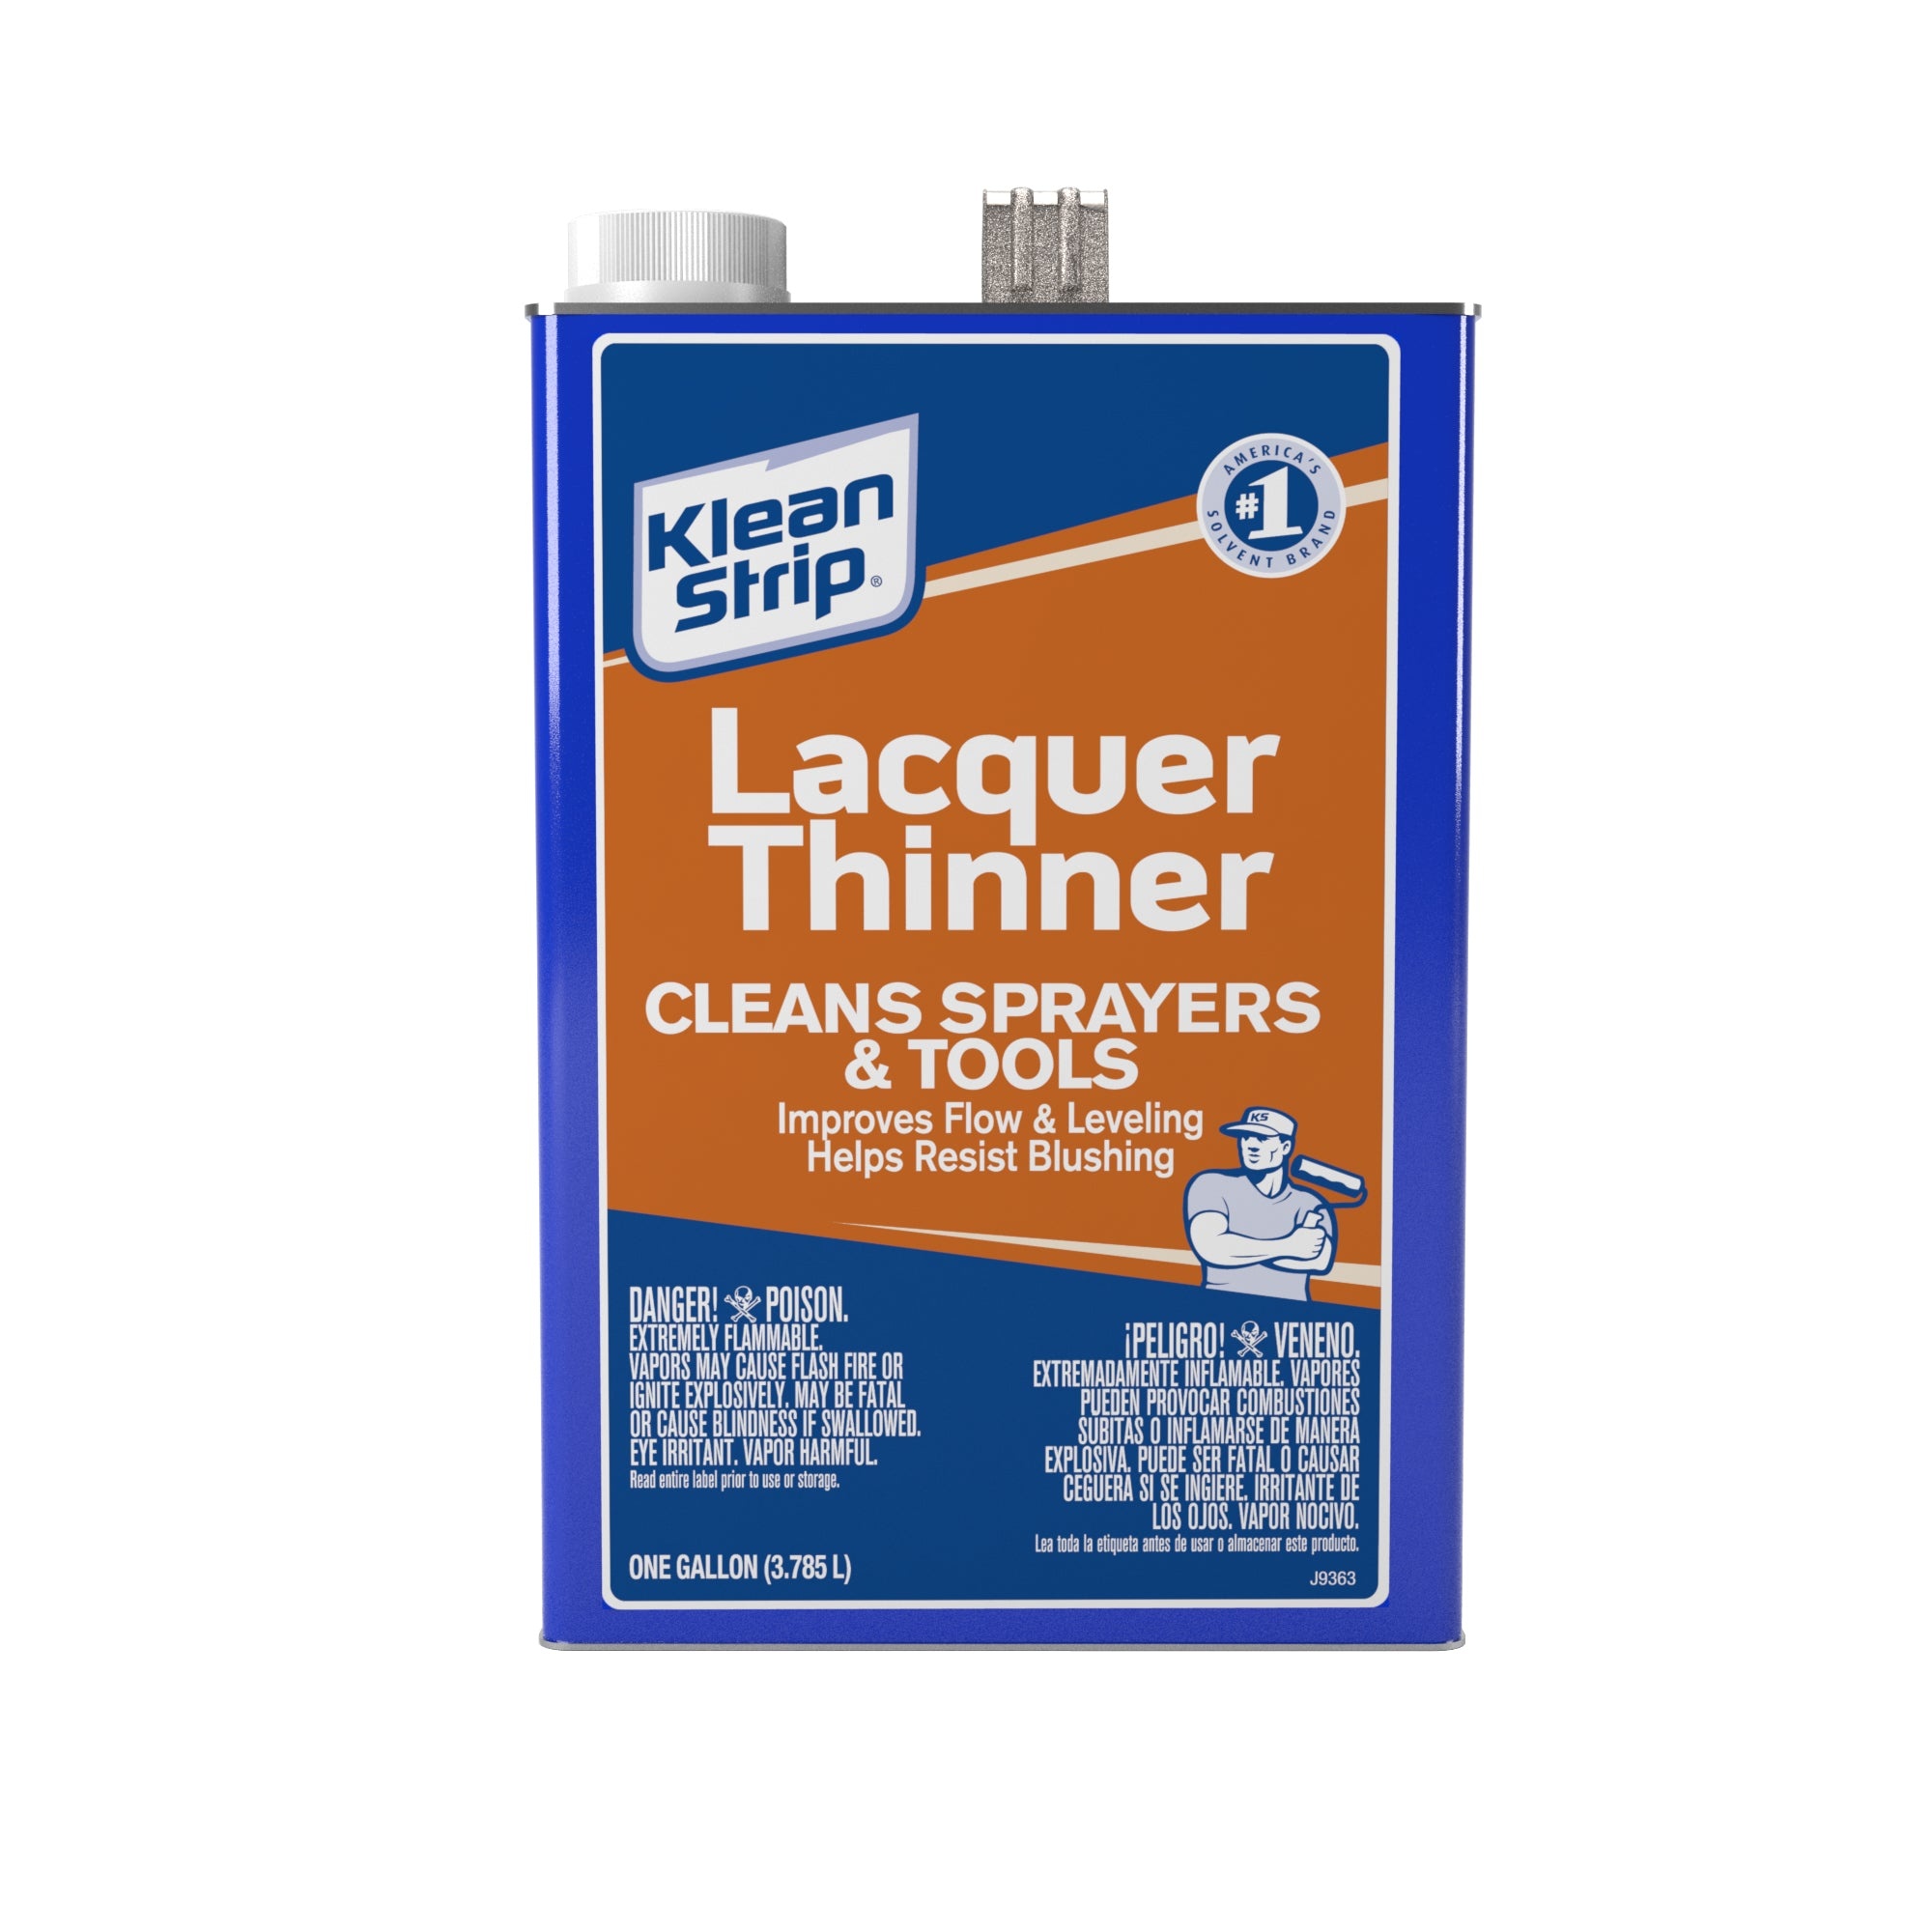
Klean Strip Lacquer Thinner - 1 Quart
For Pro’s and DIY’ers, Klean-Strip® is the leading brand of solvents, thinners, removers, and cleaners that are dependable for reliable results. Klean-Strip® Lacquer Thinner is a high-solvency, medium-drying thinner for lacquer. Cleans tools and equipment after a lacquer project. Keep out of reach of children. Not for sale in California.
Brand: Klean Strip
Category: Hardware > Building Consumables > Solvents, Strippers & Thinners > Thinners